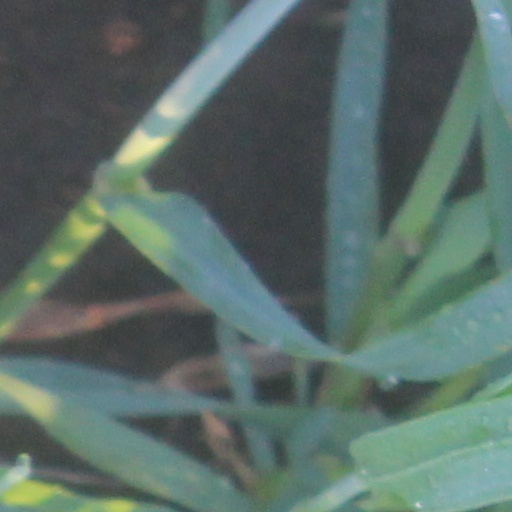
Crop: wheat